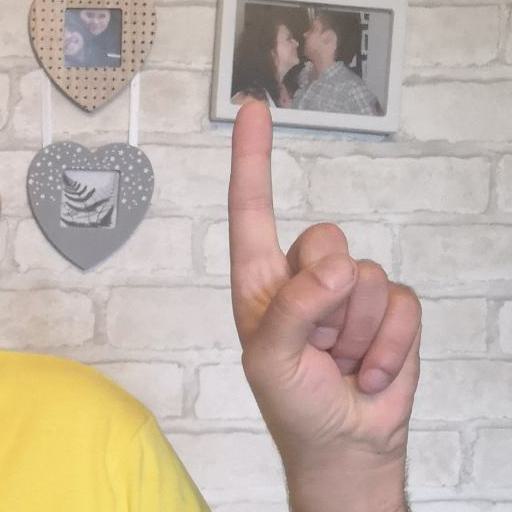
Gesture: one